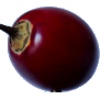
Label: tamarillo